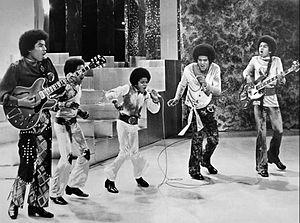
The Jackson Five, J5 ou Jackson 5ive, est un groupe de soul américain originaire de Gary dans l'Indiana près de Chicago, et composé au départ de cinq membres d'une même fratrie : Jackie, Toriano dit « Tito », Jermaine, Marlon, et Michael.
Jermaine La Jaune Jackson, né le 11 décembre 1954 à Gary, est un chanteur de rhythm and blues américain, pop, funk, également bassiste, producteur et auteur-compositeur de chansons. Il est notamment le frère de Michael Jackson et est le quatrième enfant de la famille Jackson. Il est cochanteur et bassiste à partir de 1964 dans les Jackson Five jusqu'au départ de ses frères du label Motown en 1976. Il réintègre le groupe dans les années 1980.